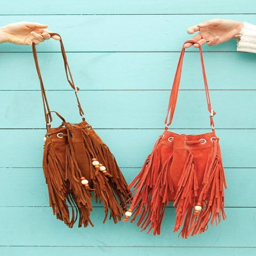
fringe is in and all over this bag .